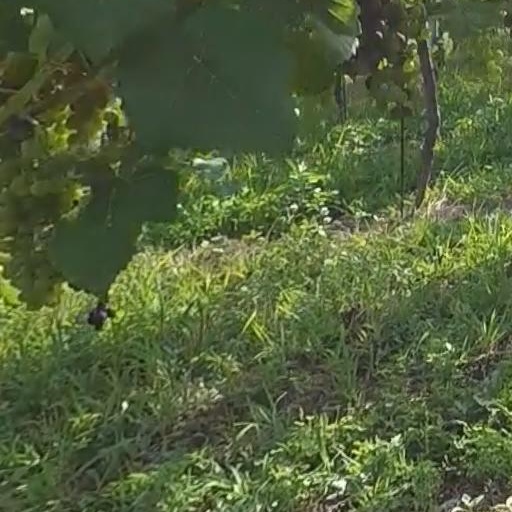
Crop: grape